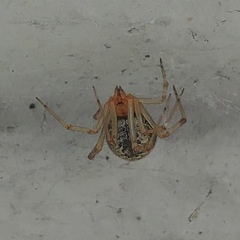
Species: Parasteatoda_tepidariorum